Khamis, Bahrain

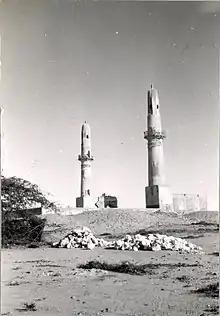
The Khamis Mosque in 1956.

Khamis is a village located between Salmaniya and Isa town in the Kingdom of Bahrain. It is largely a residential area with a number of shops and business establishments.